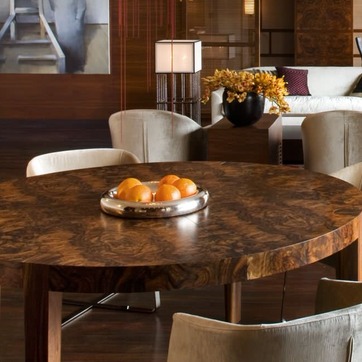
Material: food